History of theatre

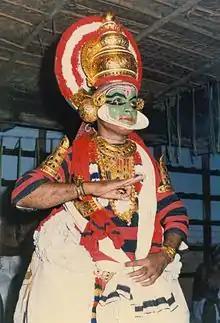
Mani Damodara Chakyar as King Udayana in Bhasa's "Swapnavasavadattam Koodiyattam"-the only surviving ancient Sanskrit theatre.

At the beginning of the century, the influences of the historical avant-gardes made themselves felt: Futurism, Dadaism and Surrealism. Especially futurism tried to change the idea of modern Italian theatre by adapting it to new ideas. Filippo Tommaso Marinetti took an interest in writing the various Futurist Manifests on his new idea of theatre. Together with Bruno Corra he created what was called synthetic theatre. Later the Futurists formed a company, directed by Rodolfo De Angelis, which was called the "Teatro della sorpresa". The presence of a scenographer like Enrico Prampolini shifted the attention more to the very modern scenographies than to the often disappointing acting. Another character who attended the theatre in this period, without notable success compared to other literary and poetic productions, was Gabriele D'Annunzio. Of him there are some tragedies of a classical context, close to the Liberty style characteristic of the whole production of the warrior-poet.